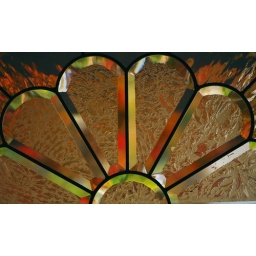
The glass in my front door picked up color from the plants in the yard.